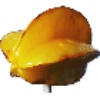
Label: Carambula 1